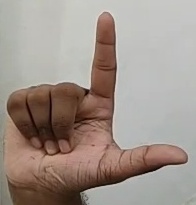
ASL sign: L